Khurshid Anwar (Major)

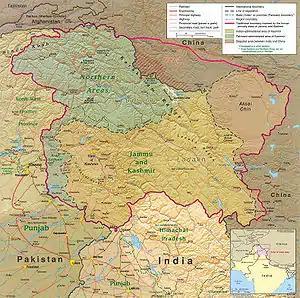
Jammu and Kashmir

On 12 September 1947, the Pakistani Prime Minister Liaquat Ali Khan held a meeting in Lahore to formulate a strategy for capturing Kashmir. In addition to Khurshid Anwar, the meeting was attended by Punjab politicians Mian Iftikharuddin and Sardar Shaukat Hayat Khan, Colonel Akbar Khan, Major General Zaman Kiani. A three-pronged approach was decided at the meeting, for Akbar Khan to organise the rebellion inside Kashmir, General Kiani to organise an invasion from the south using former Indian National Army personnel, and for Anwar to organise an invasion via Muzaffarabad using activists from Pakistan.